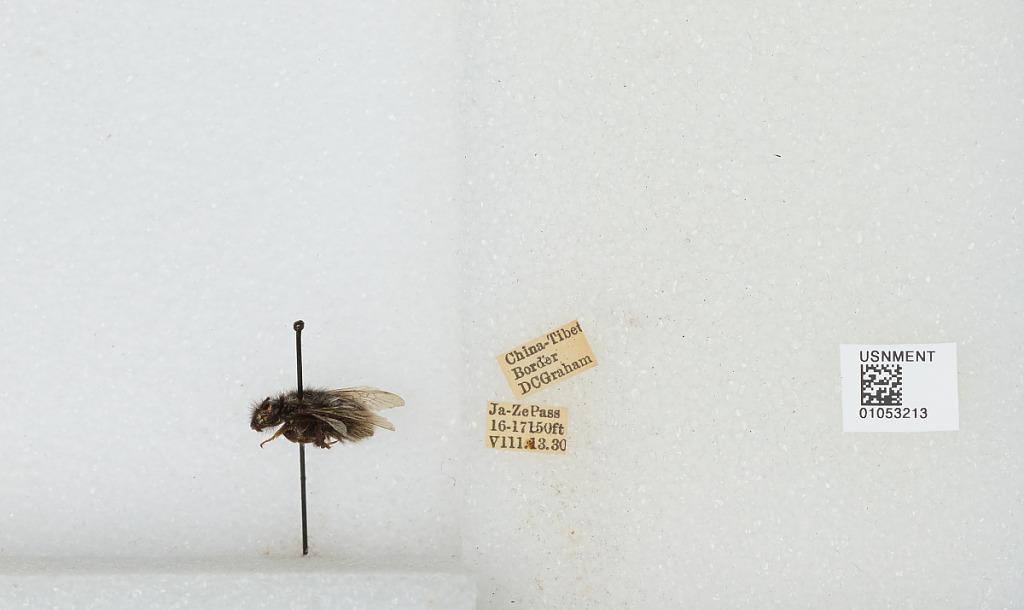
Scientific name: Bombus sp.
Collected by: D. Graham
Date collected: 1930-8-13
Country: China
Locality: Ja-Ze Pass, China-Tibet border